Caitlyn Edwards

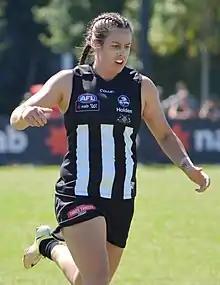
Edwards playing for Collingwood in March 2017

Caitlyn Edwards (born 27 June 1996) is a former Australian rules footballer who played for the Collingwood Football Club in the AFL Women's (AFLW).